The Apotheosis of Saint Thomas Aquinas

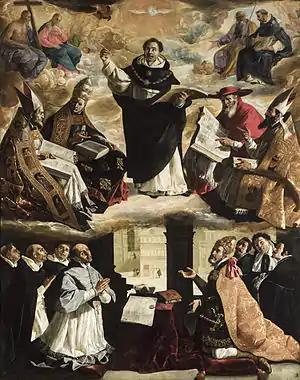
"The Apotheosis of Saint Thomas Aquinas" (1631) by Francisco de Zurbarán

The Apotheosis of Saint Thomas Aquinas is a 1631 altarpiece painting by Francisco de Zurbarán, originally painted for the Dominican College of Seville, but now in the Museum of Fine Arts of Seville. It is Zurbarán's largest composition.